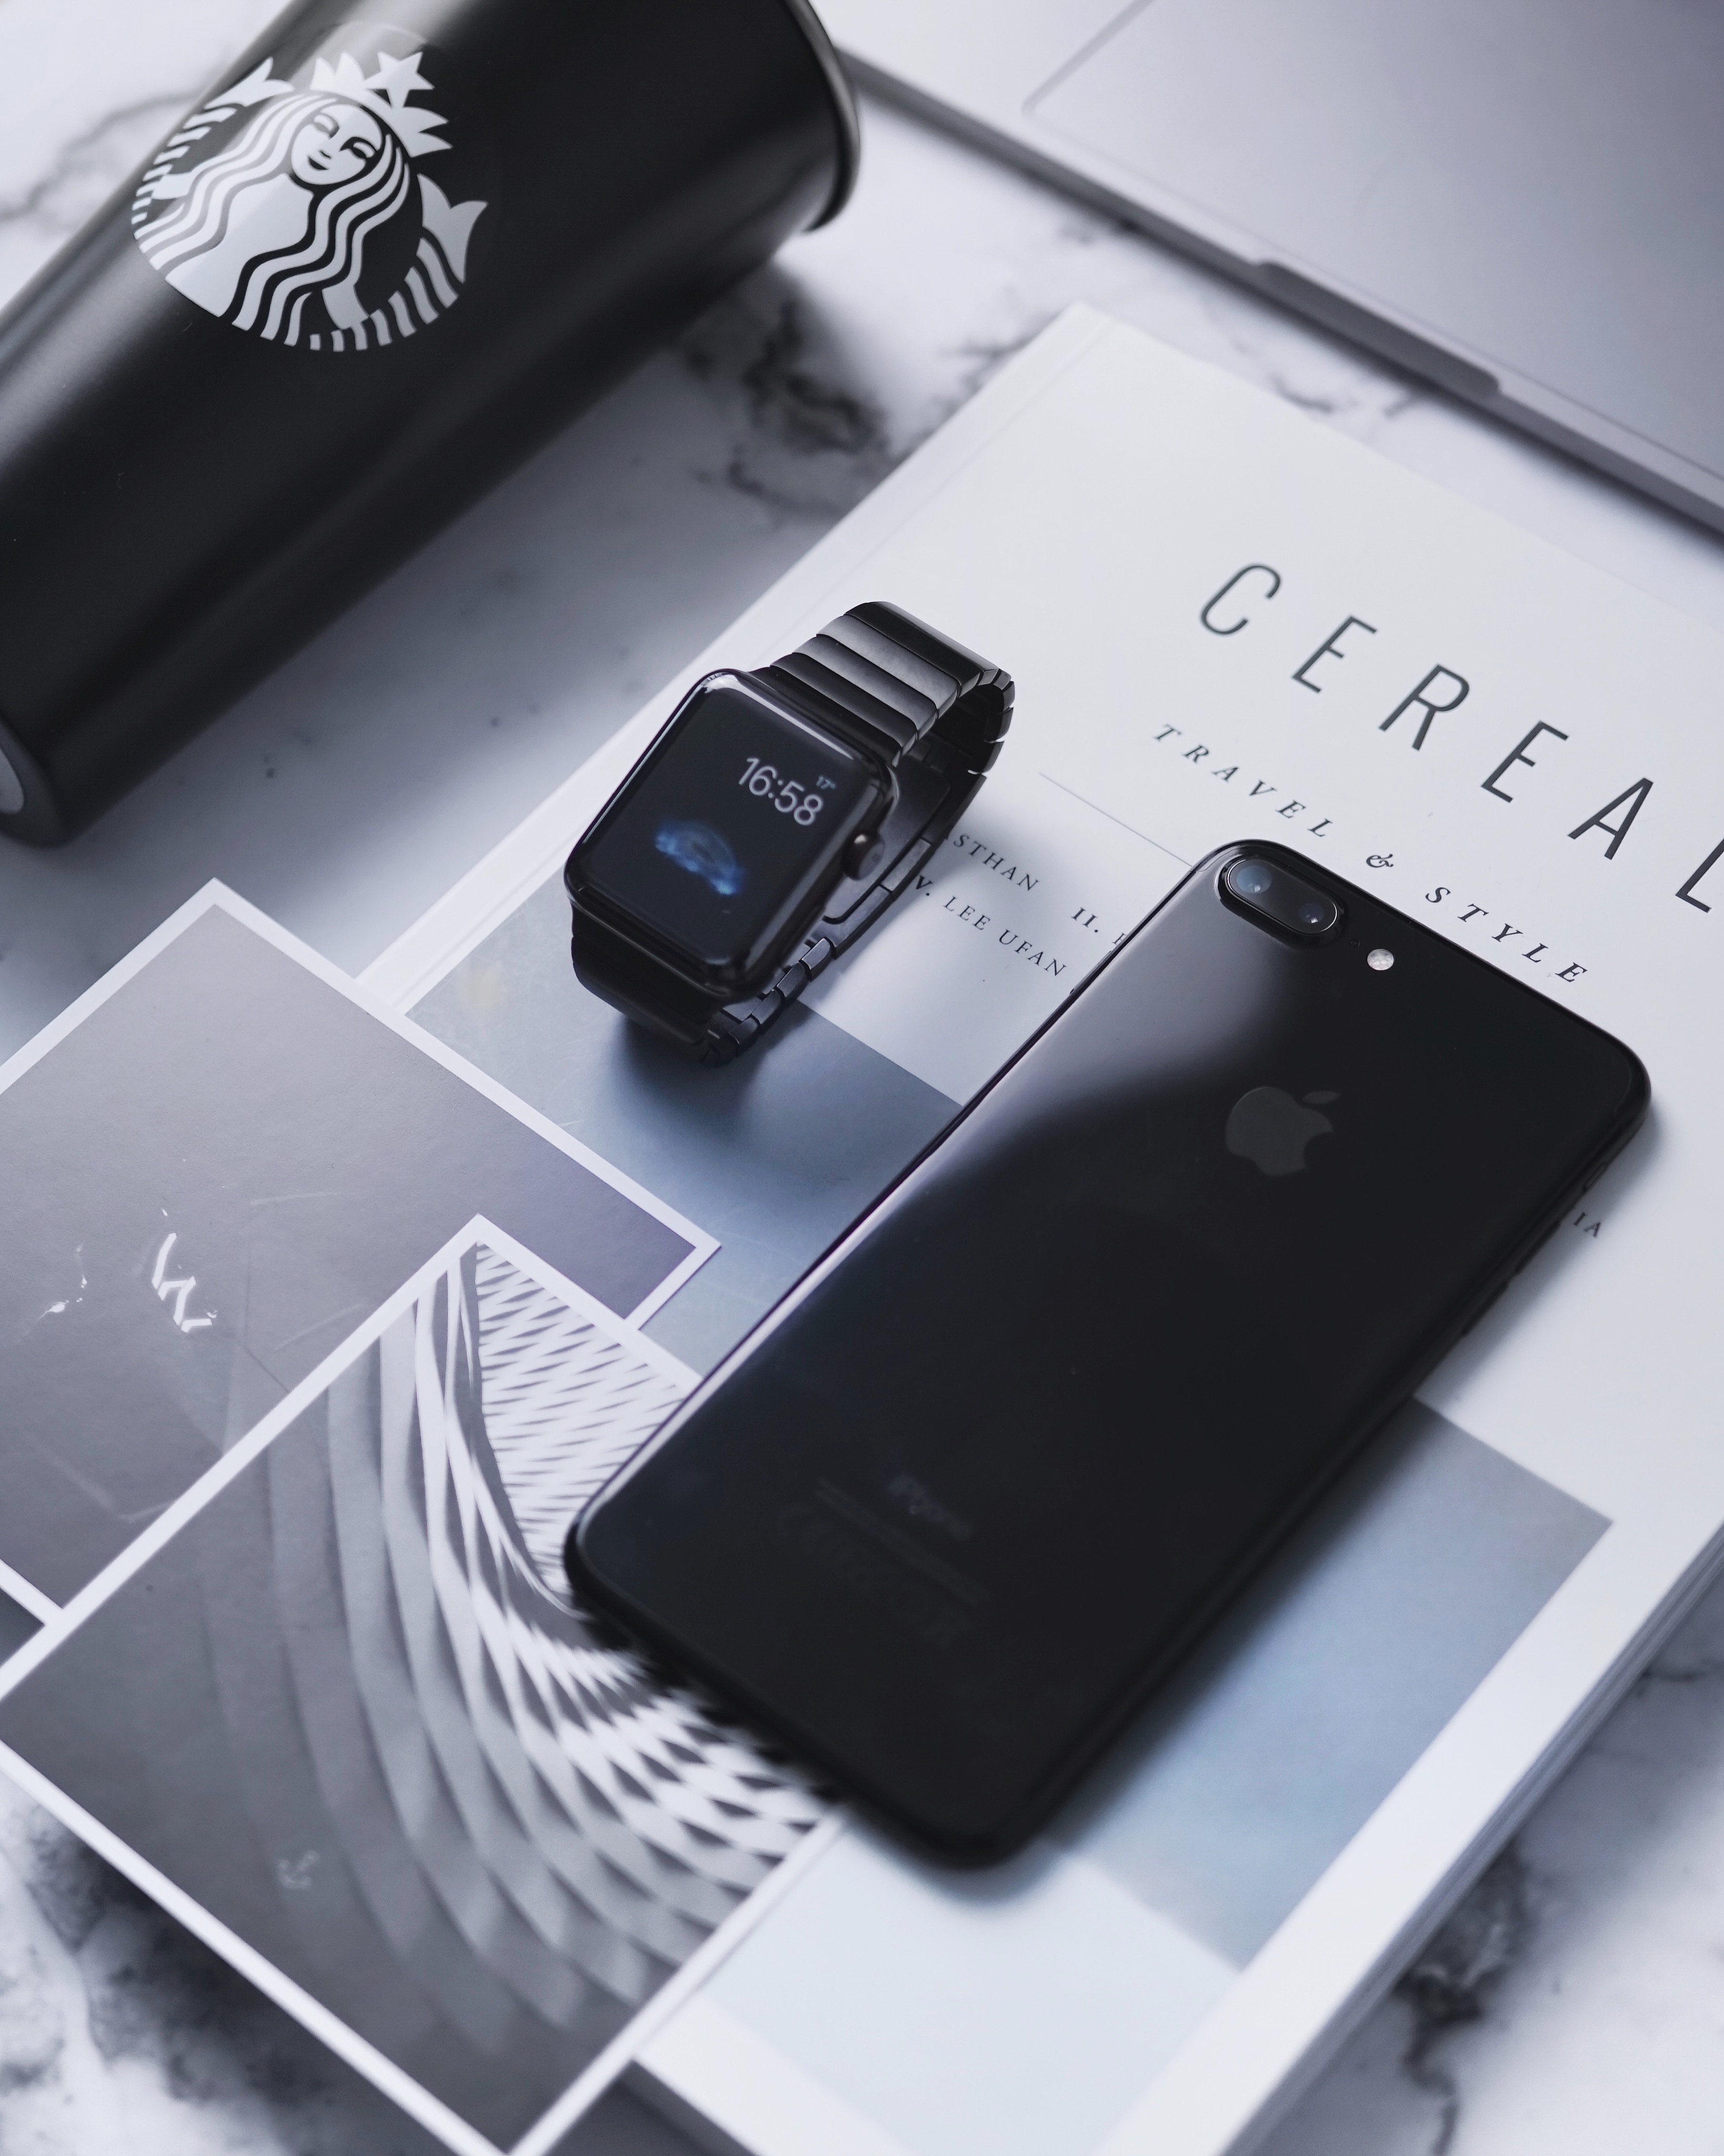
smartphone, technology, gadget, mobile phone, brand, electronics, multimedia